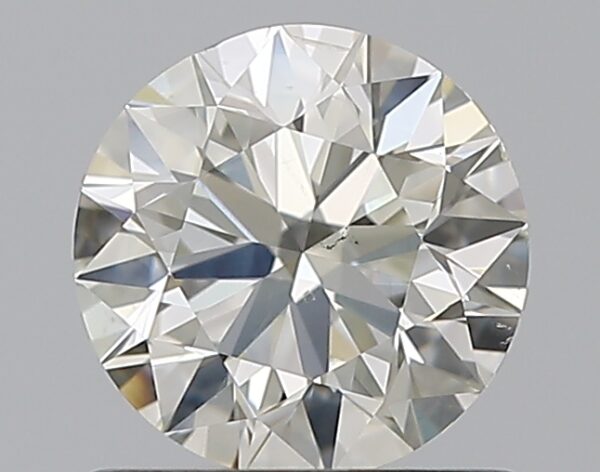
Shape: round
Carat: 0.8
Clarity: SI1
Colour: K
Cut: EX
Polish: VG
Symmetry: VG
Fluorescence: F
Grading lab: GIA
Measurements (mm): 5.88 x 5.92 x 3.69